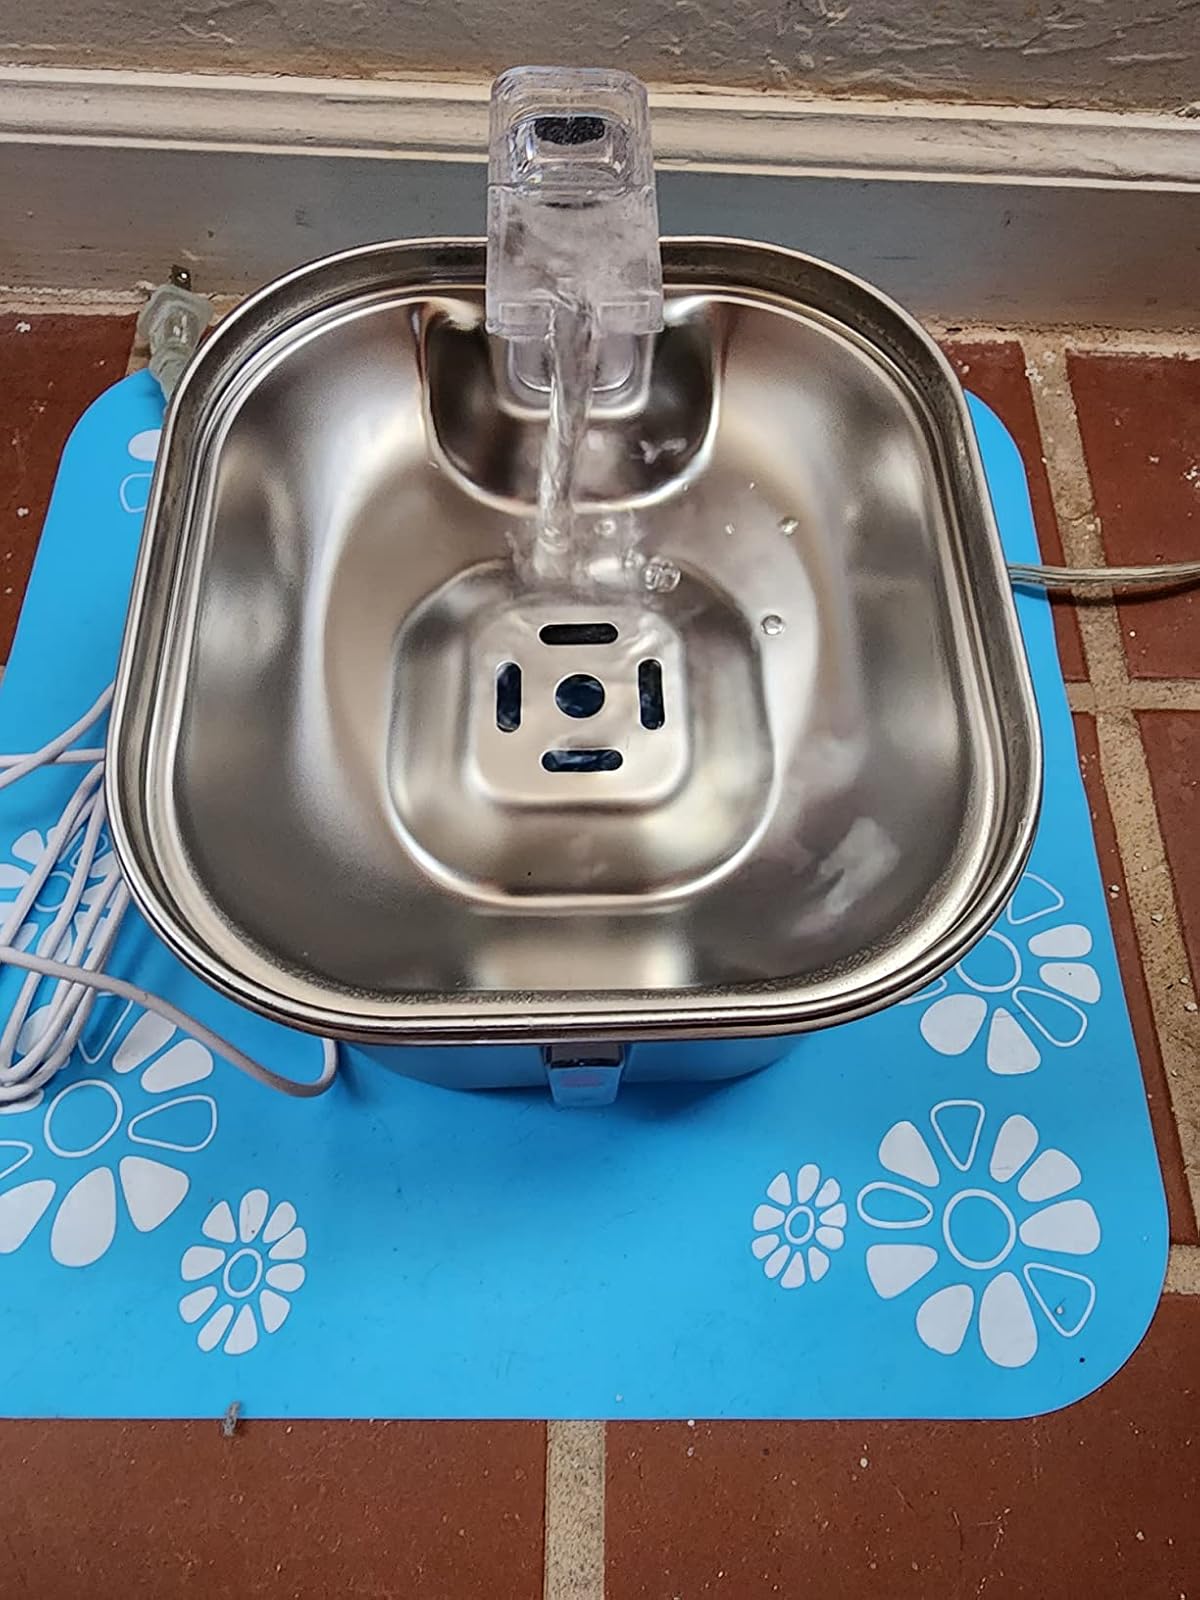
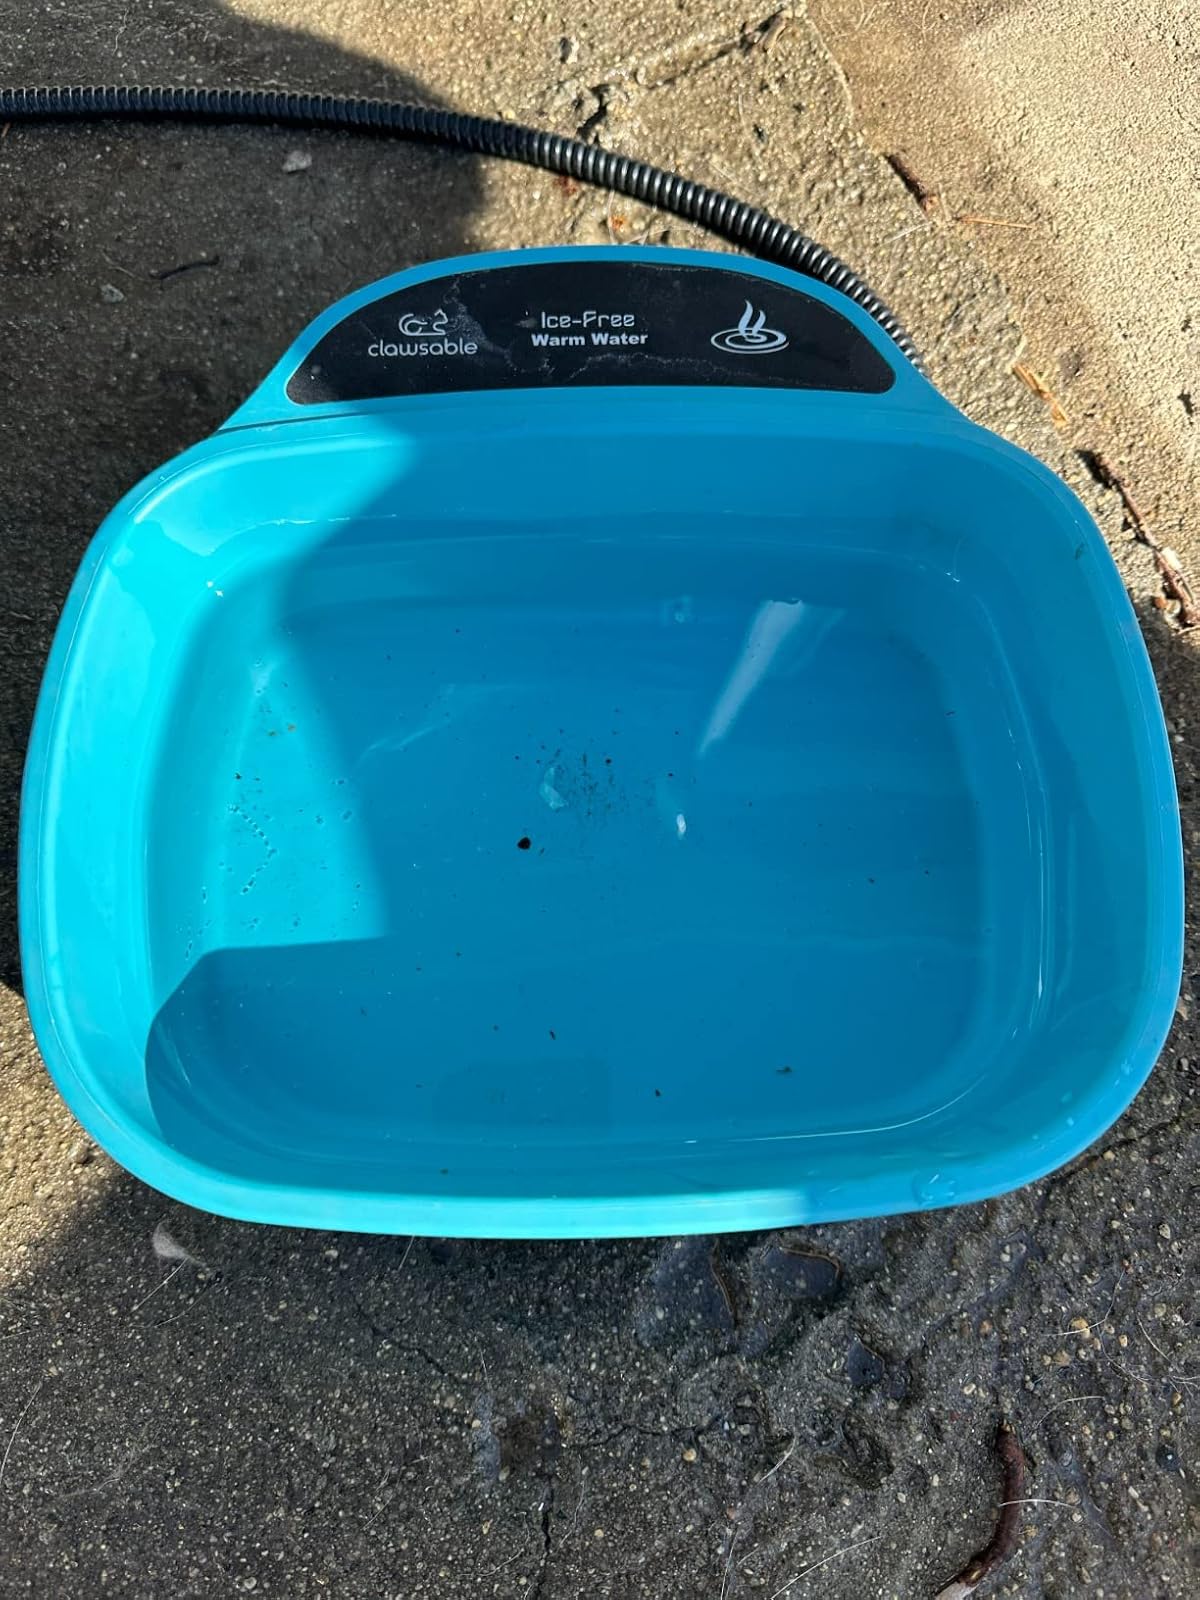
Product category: items_bowl
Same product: no